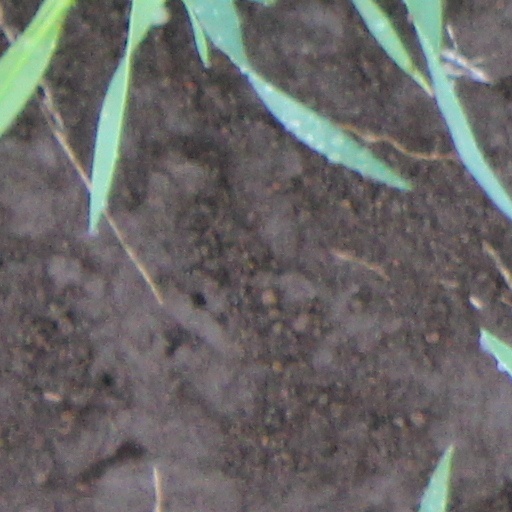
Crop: wheat